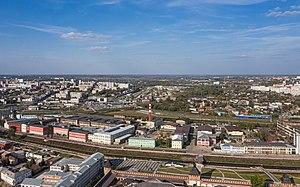
Le Toulski Oroujeïny Zavod est l'une des plus anciennes manufactures d'armes encore en activité en Russie.